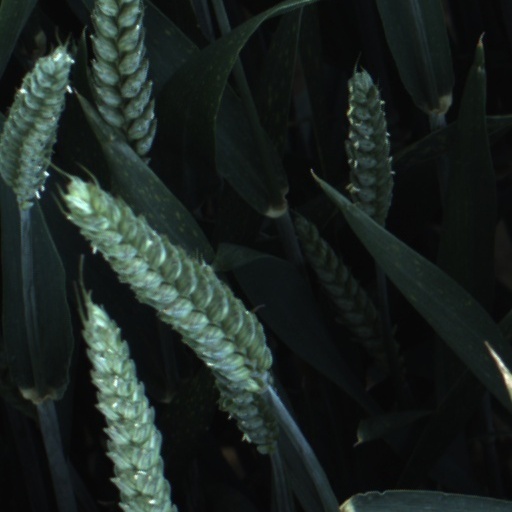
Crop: wheat